Melbourne Star

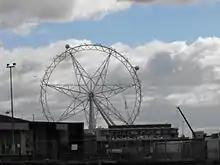
The first cars being reattached during the restoration in August 2013

On 30 January 2009, 40 days after opening, the wheel was shut down by WorkSafe after cracks up to three metres long were discovered by a contract worker installing LED lighting. One node was almost completely torn from its welded joint. Initially the operators blamed the 2009 Southeastern Australia heat wave for causing the damage and it was not known when the wheel would reopen.